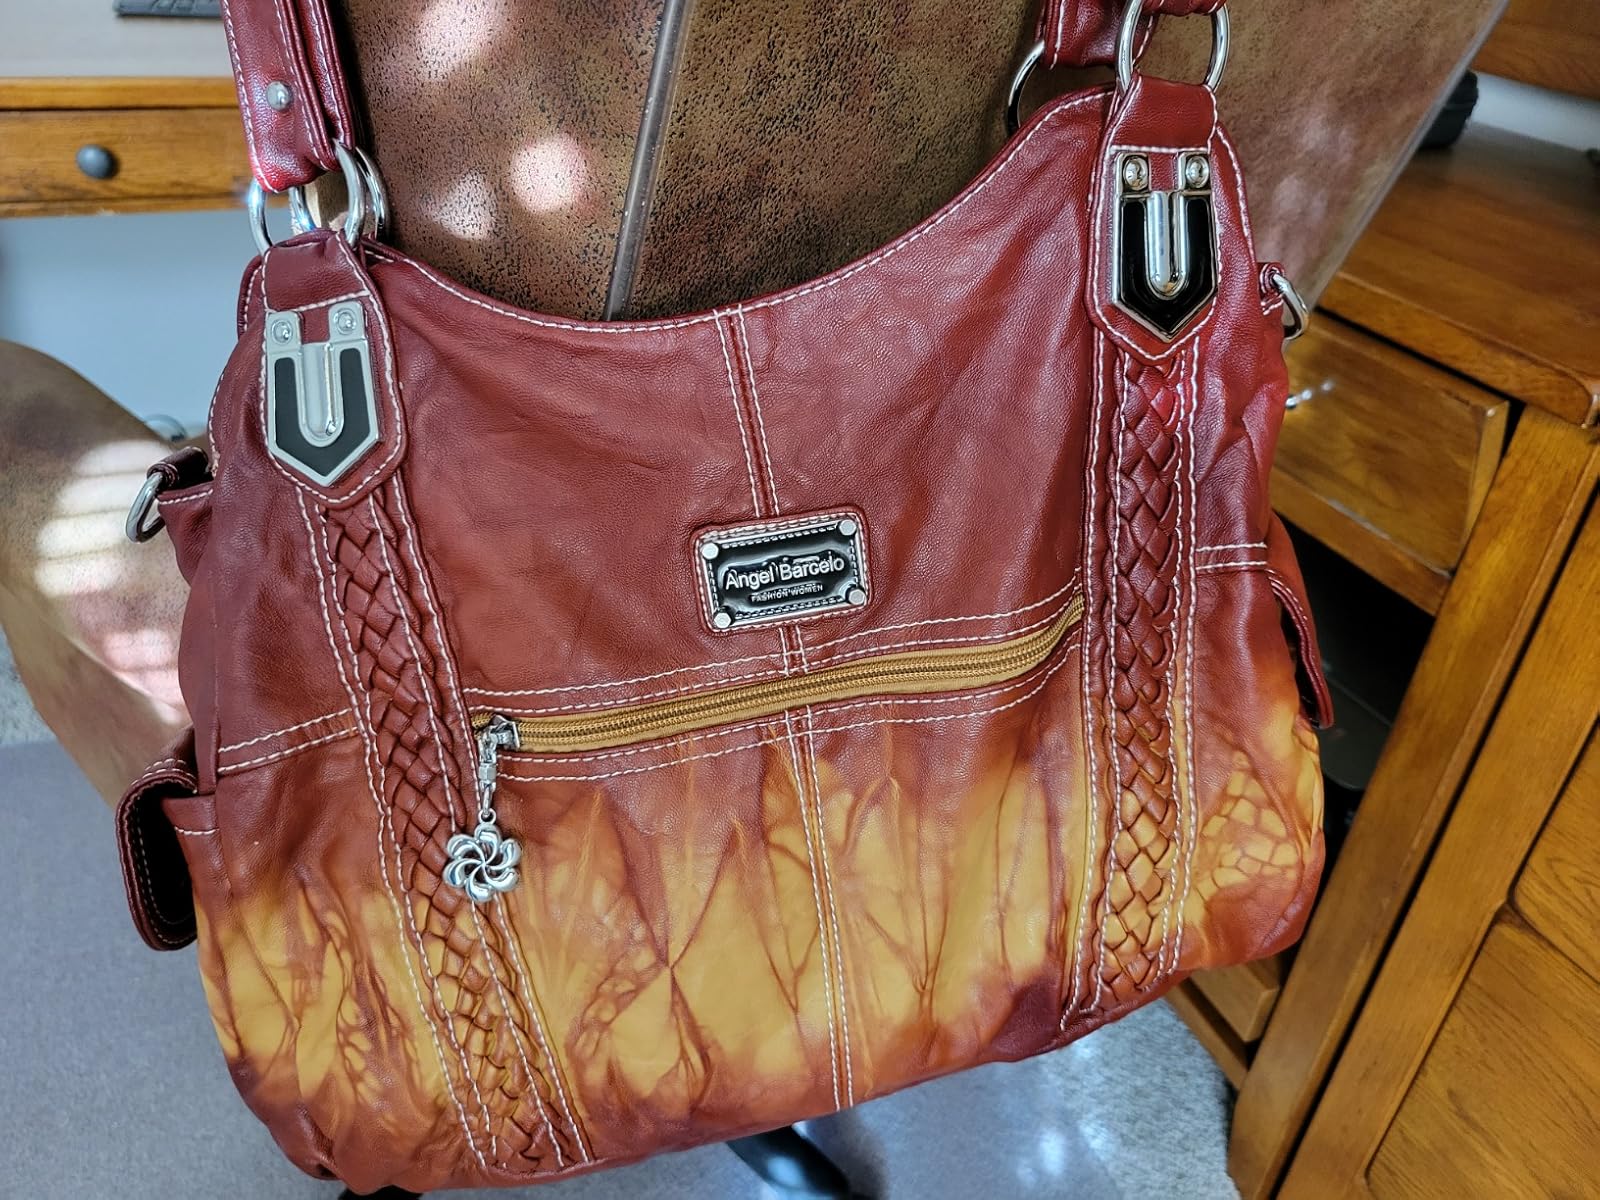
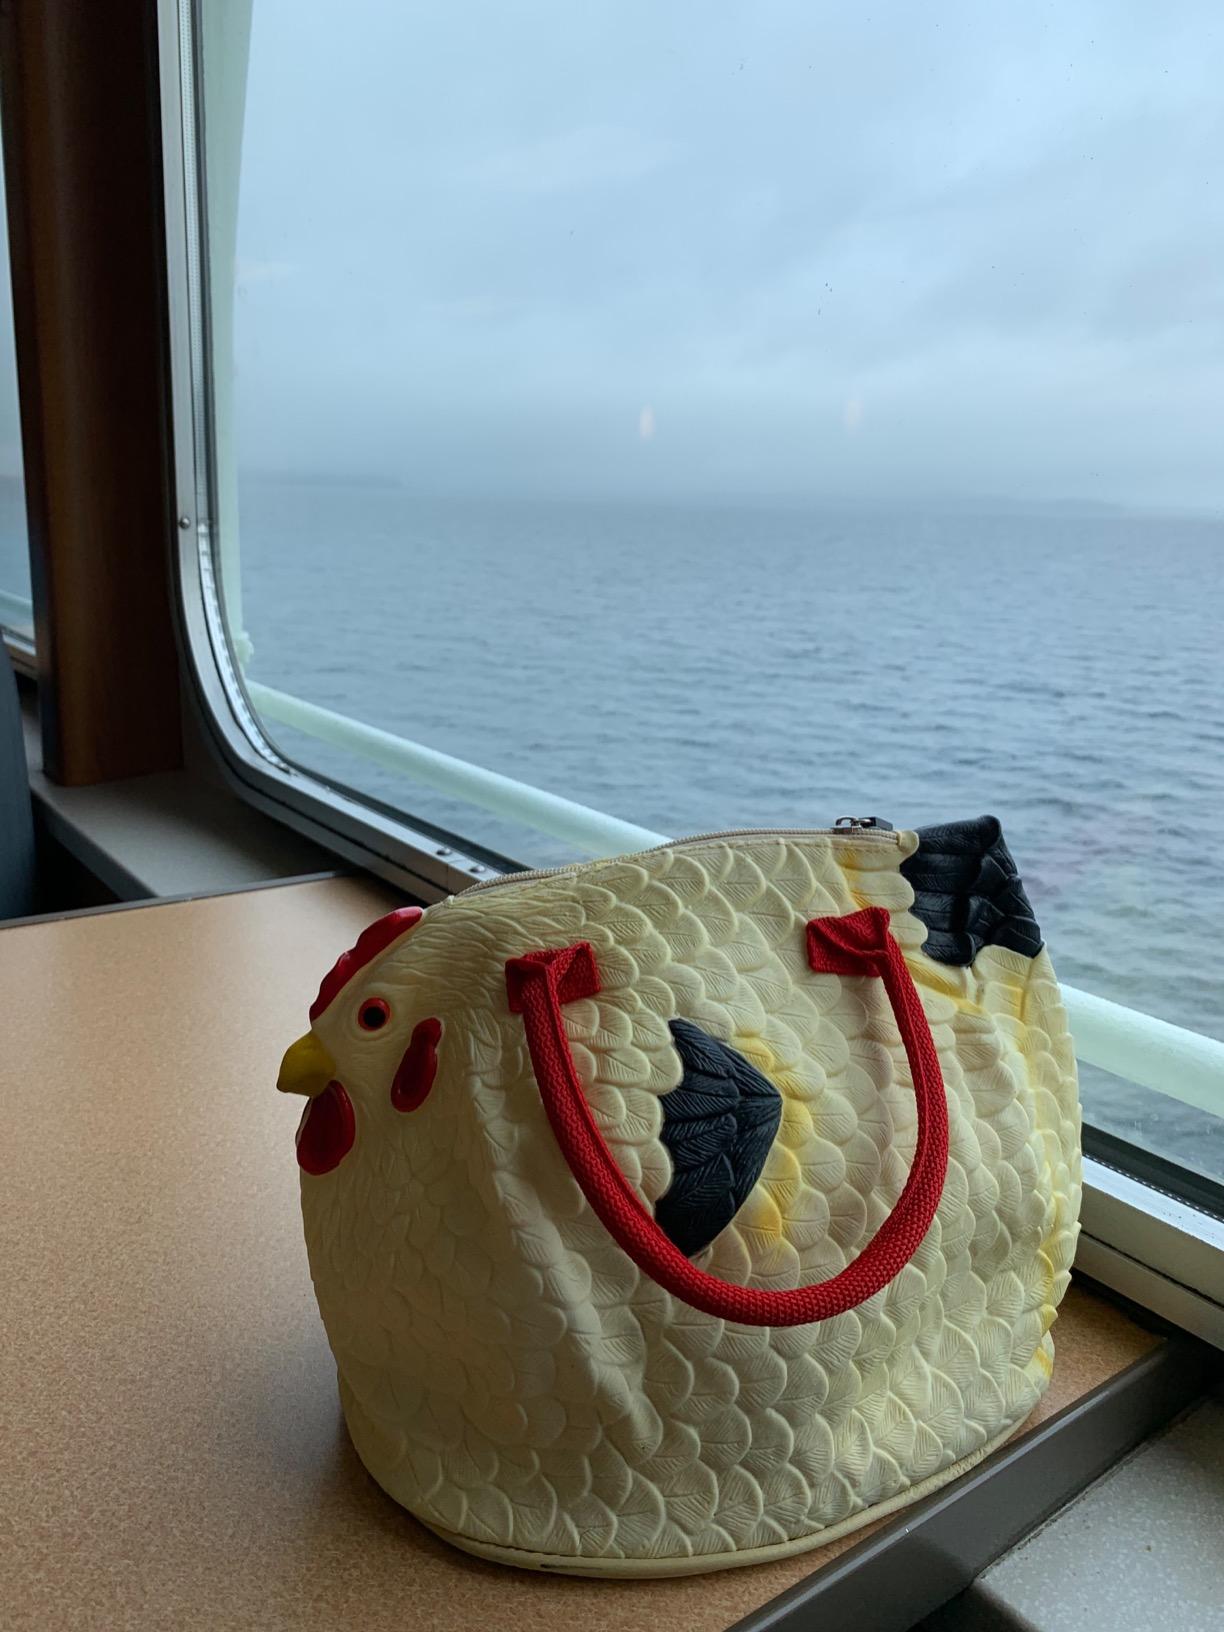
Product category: accessories_handbag
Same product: no